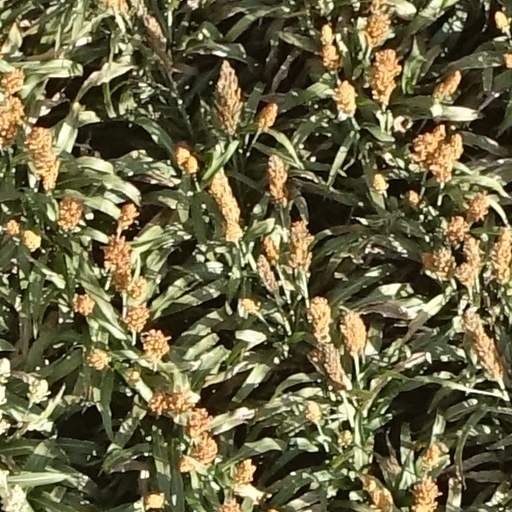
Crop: sorghum